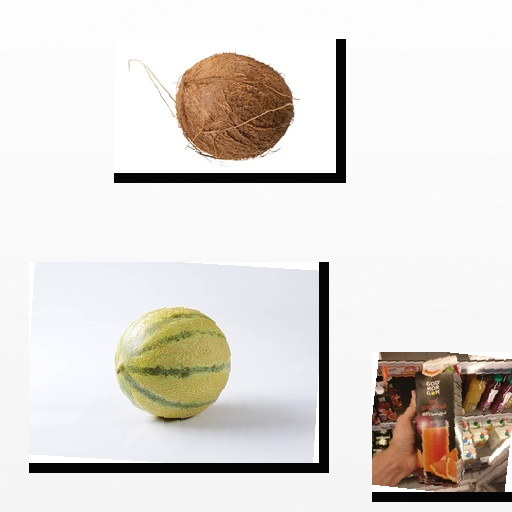
Food items: cantaloupe, coconut, red_grapefruit_juice